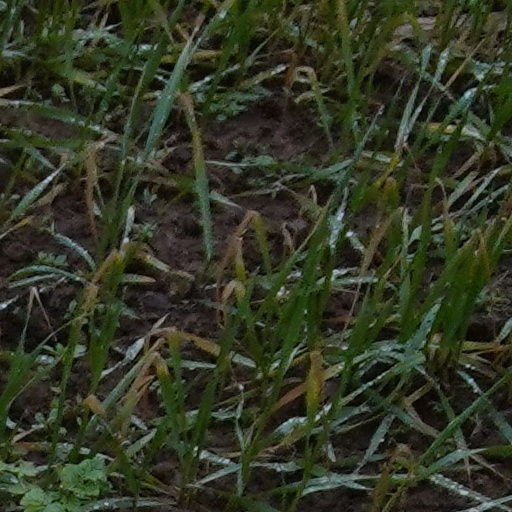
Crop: wheat